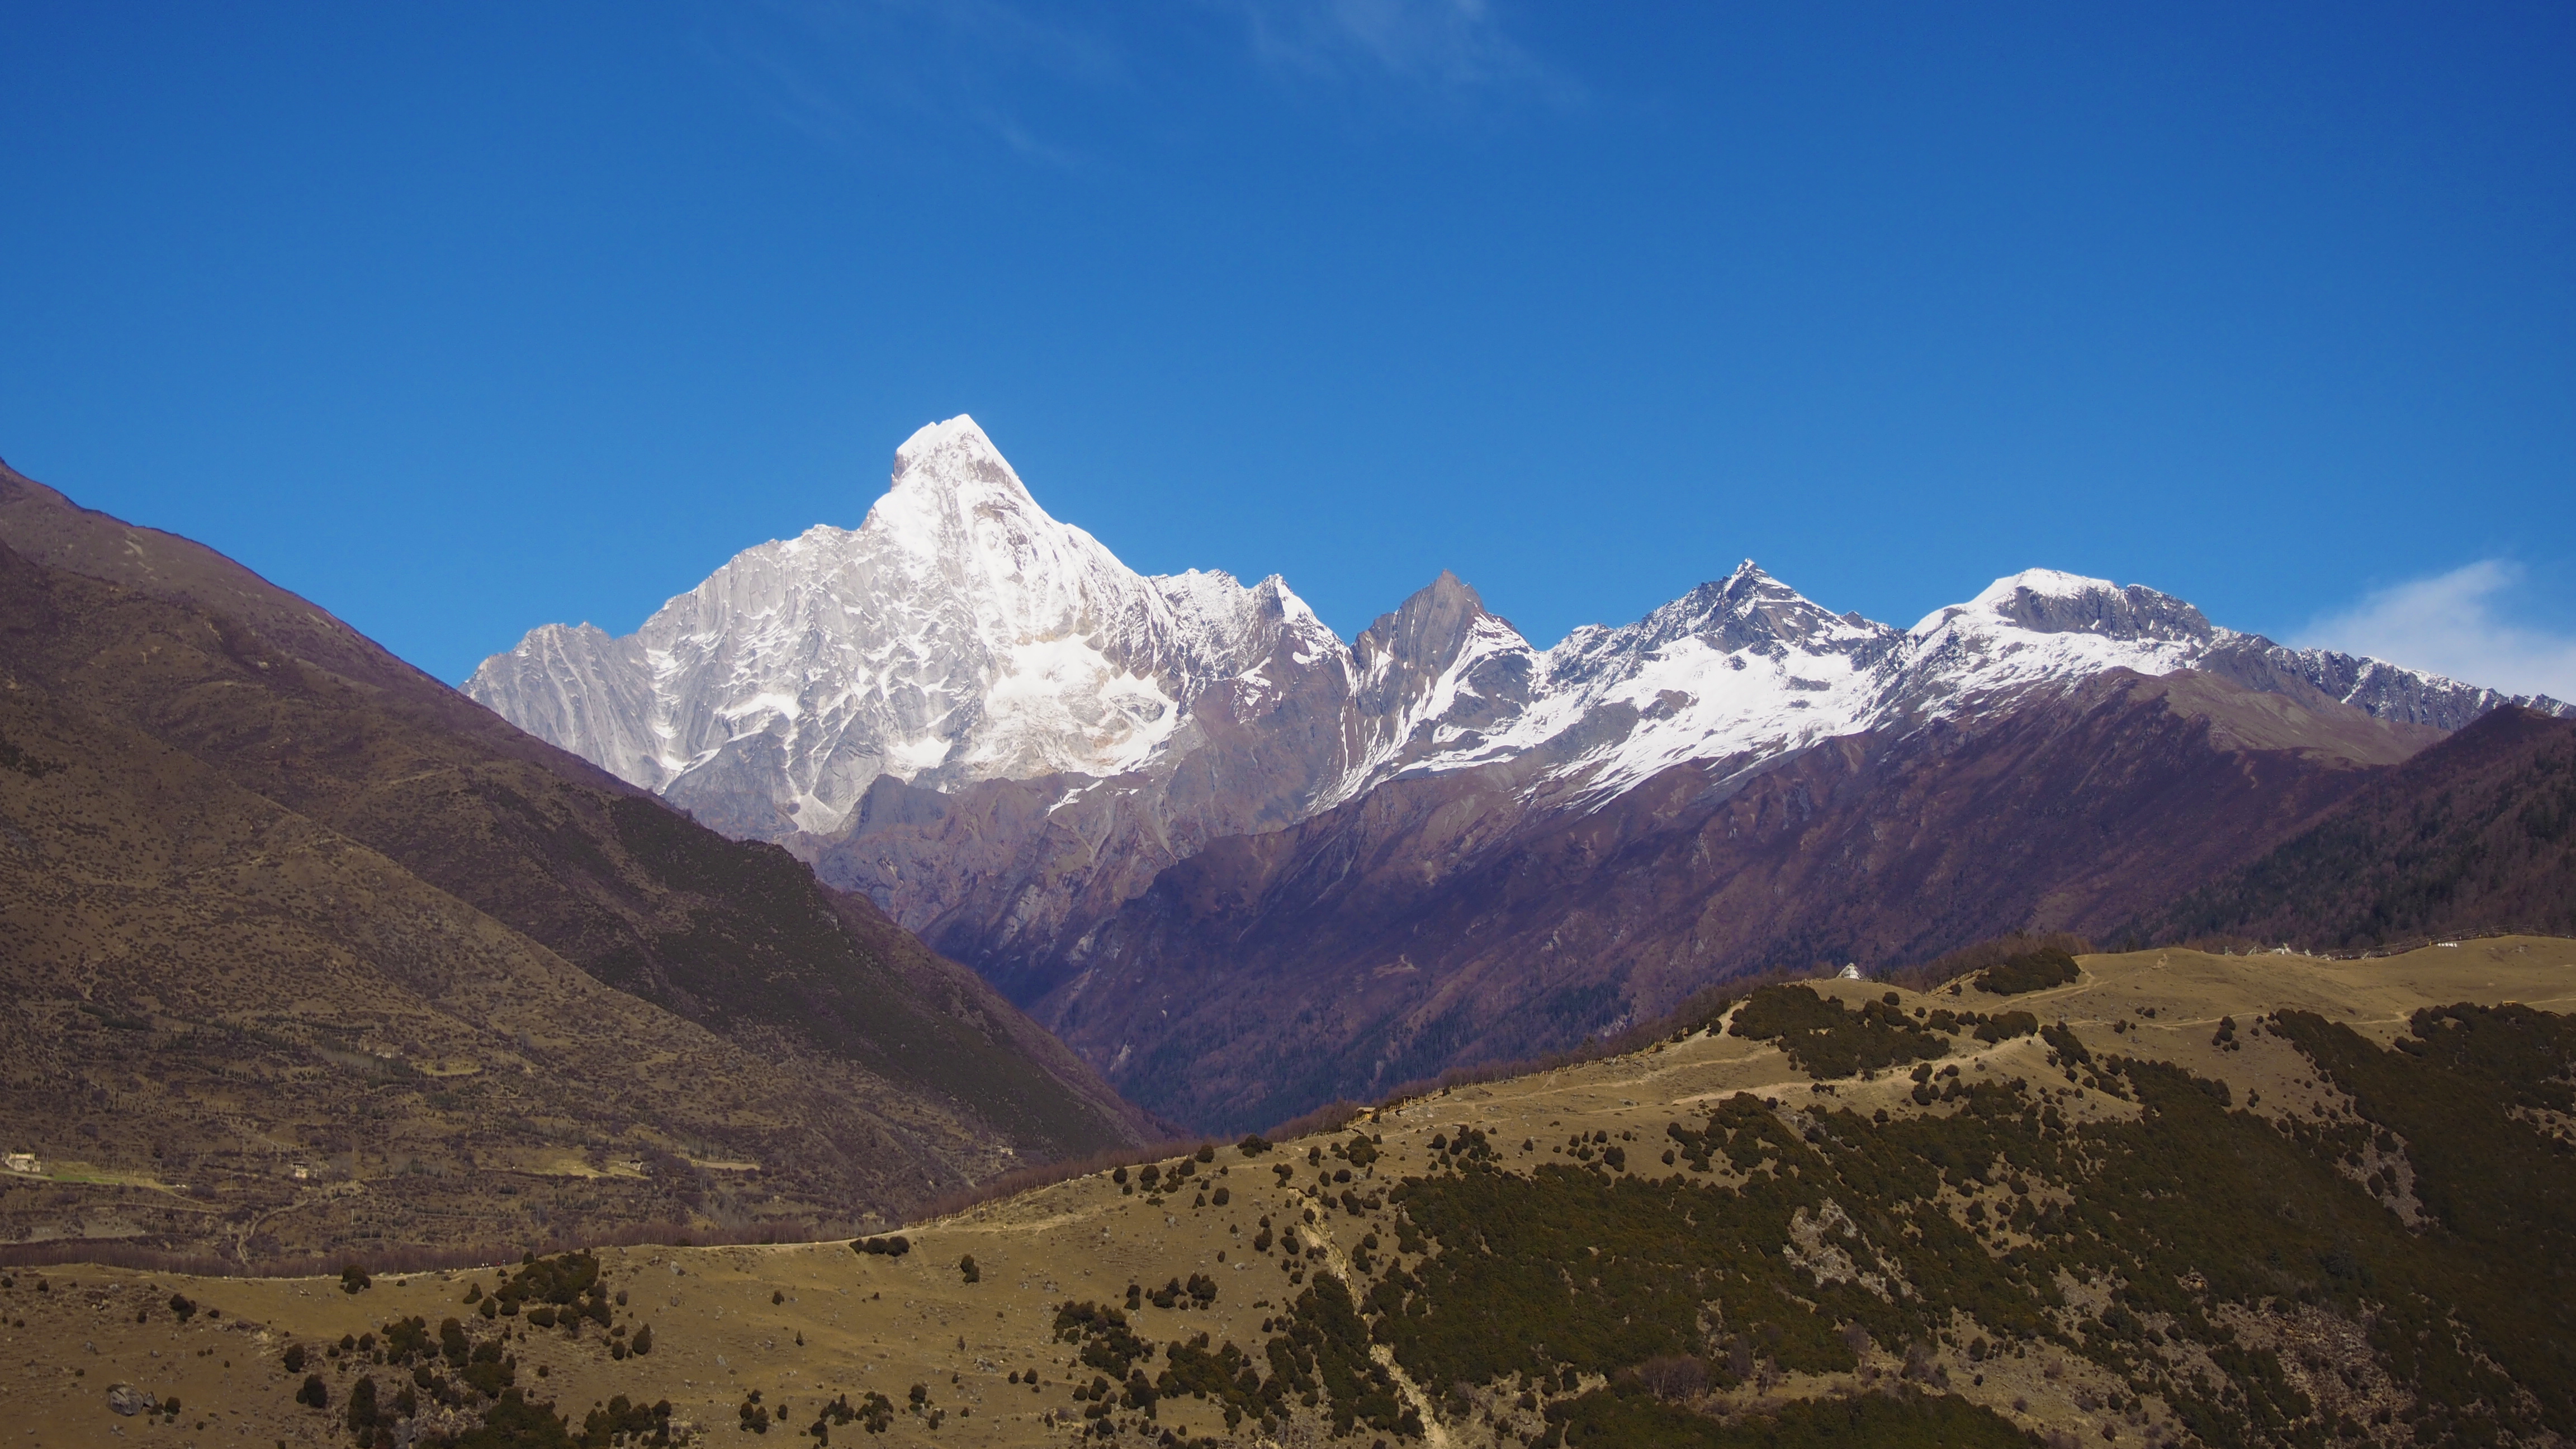
natural, mountainous landforms, mountain, mountain range, highland, ridge, sky, wilderness, alps, massif, hill, valley, ar te, fell, summit, hill station, mount scenery, geology, cloud, national park, landscape, rock, glacial landform, terrain, plateau, mountain pass